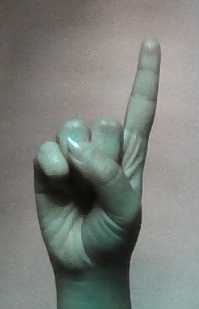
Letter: bb